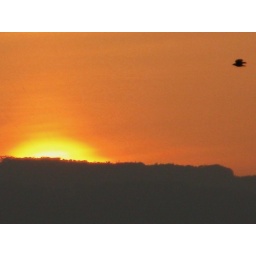
a bird flying over the orange sky...